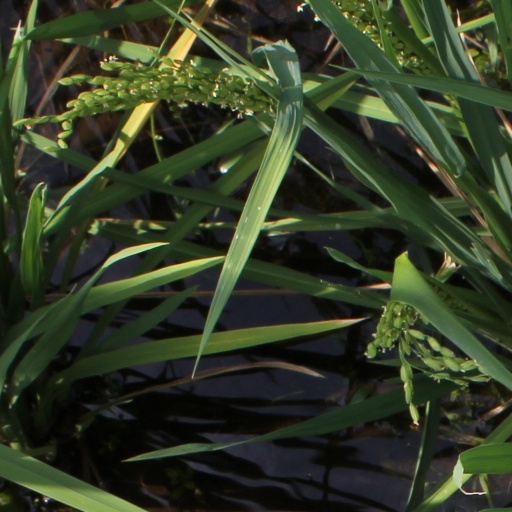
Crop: rice